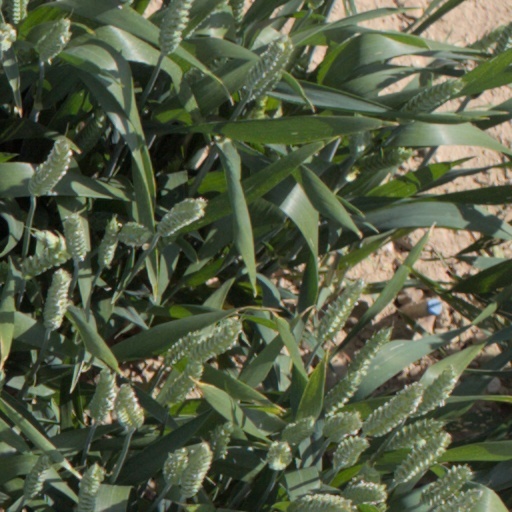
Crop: wheat